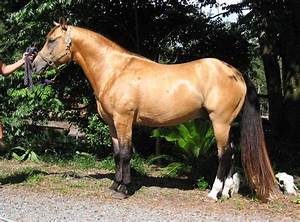
Label: horse